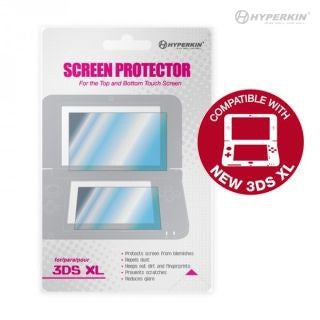
Screen Protector For New Nintendo 3DS® XL / Nintendo 3DS® XL - Tomee
Screen Protector For New Nintendo 3DS® XL / Nintendo 3DS® XL - Tomee
Brand: Fair Game Video Games
Category: Electronics > Video Game Console Accessories > Portable Game Console Accessories > Portable Game Console Screen Protectors